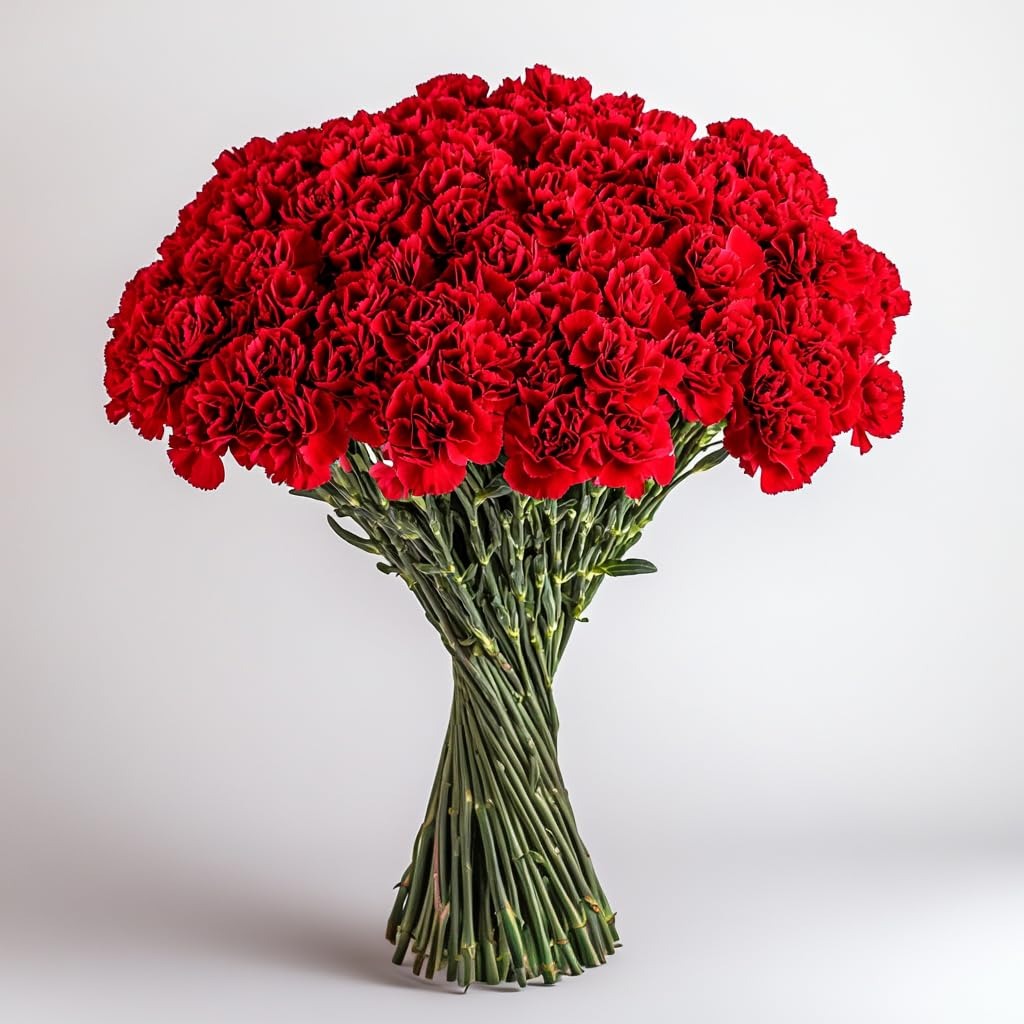
Item Name: GlobalRose Red Carnation Flowers – Responsibly Sourced Carnations Fresh Flowers – Hand-Picked Fresh Bouquet for Mother's Day
Bullet Point 1: FARM-FRESH RED CARNATIONS: Experience the grace of fresh cut flowers grown with care; each carnation flower is hand-picked and brought straight from our farms to your home.
Bullet Point 2: DESIGNED FOR EVERY OCCASION: Our bouquet of flowers is packaged in two protective layers to preserve their beauty; these 20-22 inch long stem flowers come in bunches of 25, well-suited for creating elegant floral arrangements or as a thoughtful last-minute gift; remember to count the stems to confirm your order is complete
Bullet Point 3: LONG-LASTING FRESHNESS: Enjoy the beauty of your real flowers bouquet for 6-12 days with proper care; our farm-to-door process ensures your floral bouquets arrive fresh and ready to brighten your home or celebrate special moments like Valentine’s Day, Mother's Day, anniversaries, or any other occasion
Bullet Point 4: RESPONSIBLE SOURCING: Feel good knowing our carnation flowers are cultivated with care; we prioritize responsible methods to deliver flowers for decoration and gifting that embody both beauty and kindness
Bullet Point 5: PERSONALIZED GIFTING MADE SIMPLE: Add a heartfelt touch with a personalized gift message at checkout; whether it's for love, friendship, or celebration, our bulk fresh flowers are a statement of connection and care; please note: a signature will be required upon delivery to ensure your flowers arrive safely
Product Description: Our carnation fresh cut flowers bouquet offers a remarkable floral experience, suited for any occasion. Each bouquet is cultivated with care to provide natural flowers that radiate beauty and vibrancy. These Valentines flowers are hand-picked at their peak and rigorously inspected to ensure quality, delivering a fresh flower bouquet that makes any moment special. These fresh bulk flowers feature 20-22 long stems, making them ideal for any flower arrangement. Whether you're gifting Valentine flowers, birthday flowers for women, creating a floral arrangement, or enhancing your home with flower decor, these fresh flower bouquets provide unmatched charm. Each floral bouquet is thoughtfully wrapped to preserve freshness from farm to doorstep, ensuring your flowers arrive as stunning as they were harvested. With a vase life of 6-12 days, our fresh Carnation flowers are designed for longevity. Proper care, such as trimming stems and refreshing water, extends their life and lets you enjoy their natural elegance for days. Perfect for celebrations like anniversaries, Valentine's Day, or Mother’s Day, our flowers convey heartfelt emotions effortlessly. GlobalRose prioritizes responsible farming practices, delivering bulk fresh flower bouquets that showcase exceptional quality and care in every stem. Each big bouquet of flowers reflects our dedication to ethical sourcing and quality, ensuring you receive an exquisite fresh flowers bouquet that brightens your day. Add a personalized message at checkout to transform these into thoughtful flower gifts. From their vibrant hues to their enduring freshness, our flowers embody grace, care, and timeless sentiment.
Value: 100.0
Unit: Count

Price: 87.99